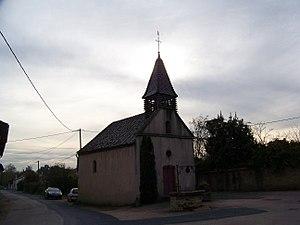
la vielle Chapelle au hameau de Dracè.